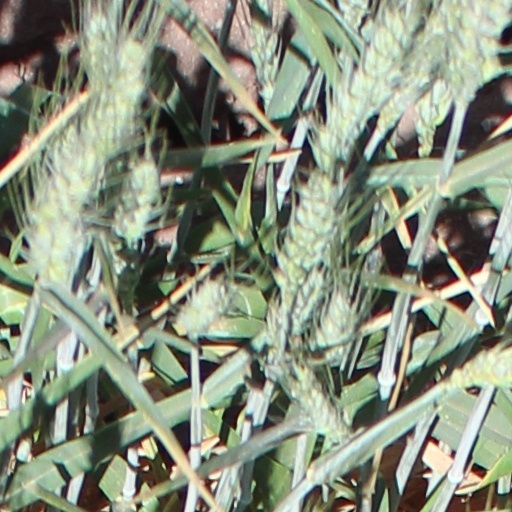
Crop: wheat